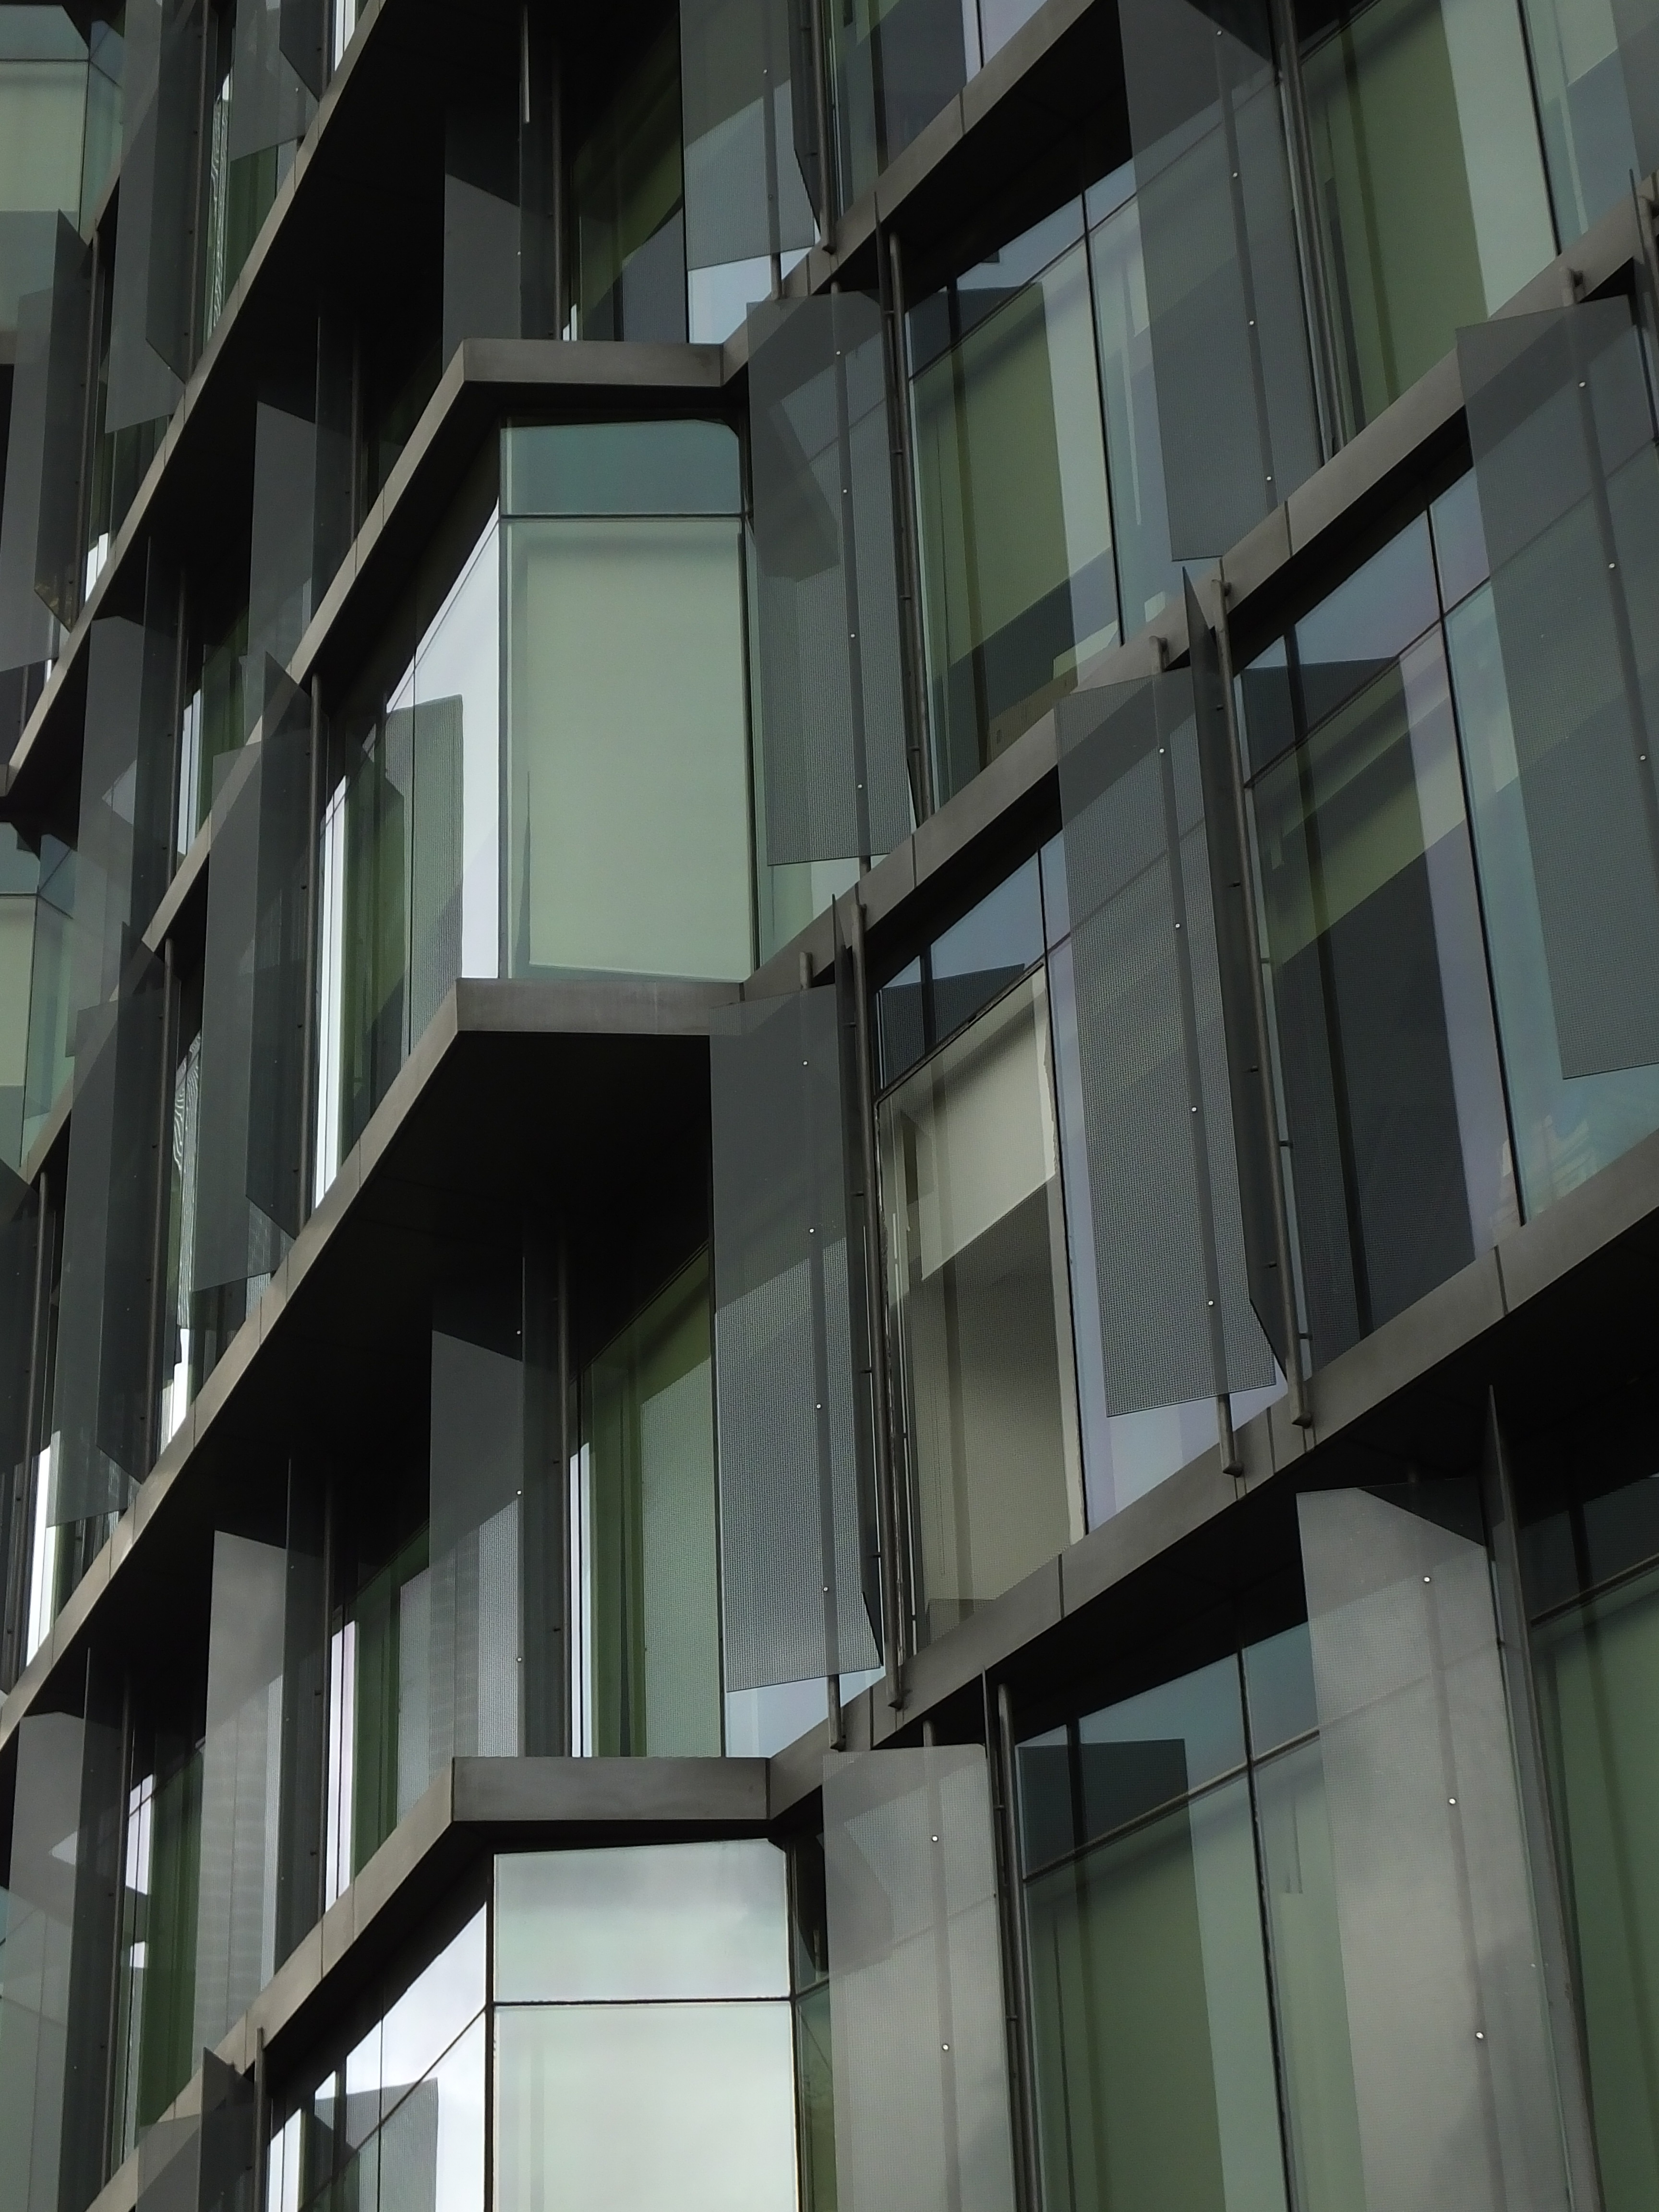
architecture, house, window, glass, building, city, downtown, balcony, construction, reflection, facade, professional, business, office space, apartment, tower block, interior design, district, modern building, design, windows, headquarters, workplace, condominium, royalty free, daylighting, free image, office buildings, glass windows, residential area